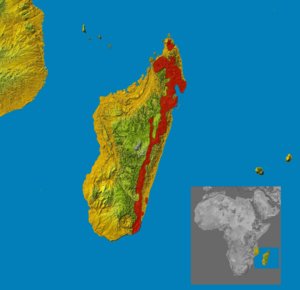
La civette malgache, genette de Madagascar, civette fossane ou civette de Madagascar, est une espèce de civette de la famille des Eupleridae.